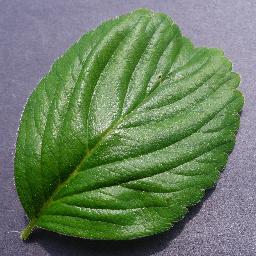
Label: Strawberry___healthy